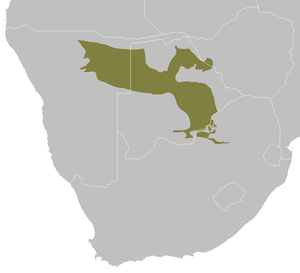
Les forêts claires à Acacia et Baikiaea du Kalahari sont une écorégion située au Botswana, au nord de la Namibie, en Afrique du Sud et au Zimbabwe.